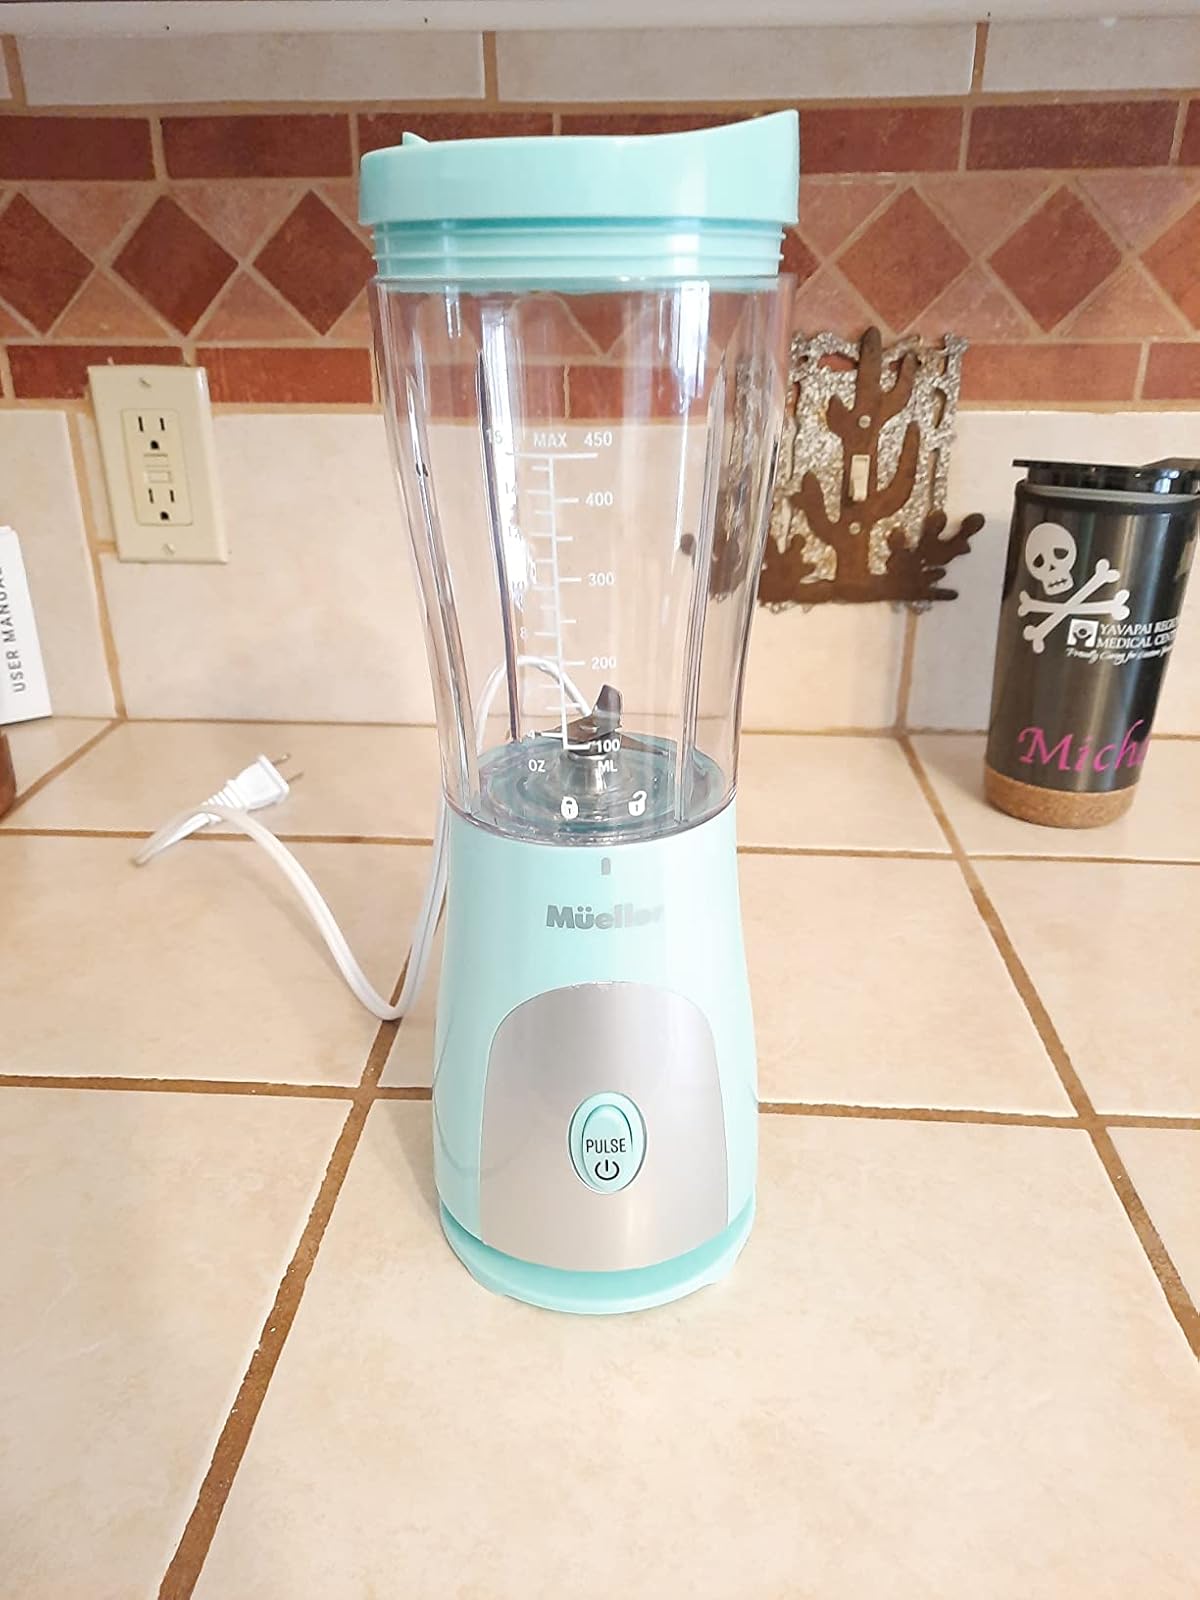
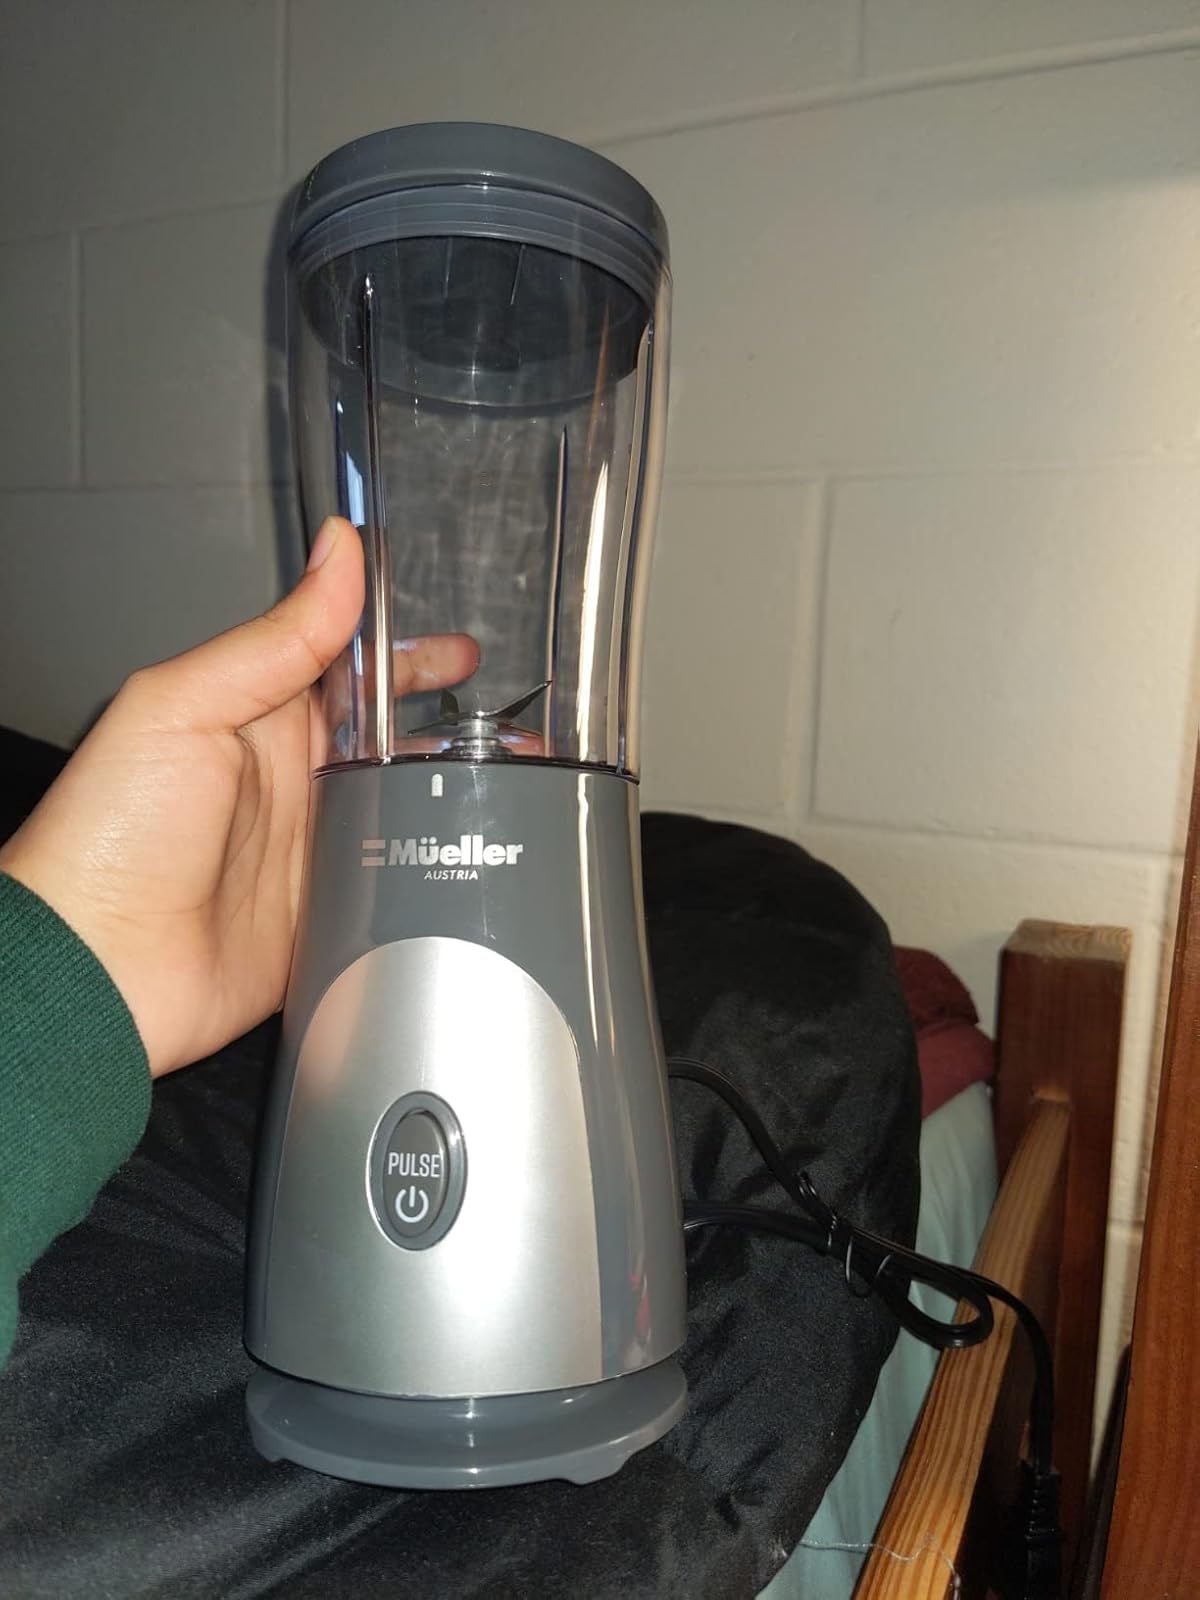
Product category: items_blender
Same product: no